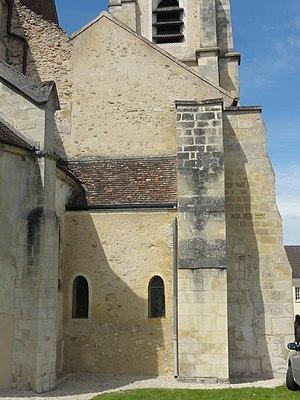
Croisillon nord (remanié), côté est.
L'église Sainte-Marie-Madeleine est une église catholique paroissiale située à Domont, en France. Sa construction est sans doute enclenchée par la création de la paroisse de Domont en 1142, et elle peut être située au milieu du XIIᵉ siècle. De dimensions modestes, son élévation sur trois niveaux avec un étage de galeries et son plan sont toutefois ambitieux, ce qui fait en partie l'intérêt de l'édifice. Il est de style gothique primitif, mais son déambulatoire est encore résolument roman, comme l'indique notamment son voûtement d'arêtes. Dans tout le nord de l'Île-de-France, son abside en hémicycle à déambulatoire semble être la plus ancienne, et Domont est en même temps l'une des rares églises de la région à posséder un déambulatoire mais pas de chapelles rayonnantes. Domont ayant été le siège d'un prieuré dépendant du prieuré clunisien Saint-Martin-des-Champs de Paris, de 1108 à 1790, il est probable que le chœur de l'église Saint-Martin-des-Champs ait inspiré celui de Domont. Ce chœur n'est pas seulement réputé pour ses qualités artistiques et l'harmonie de son architecture, mais également pour une innovation qui y apparaît pour la première fois dans la région.